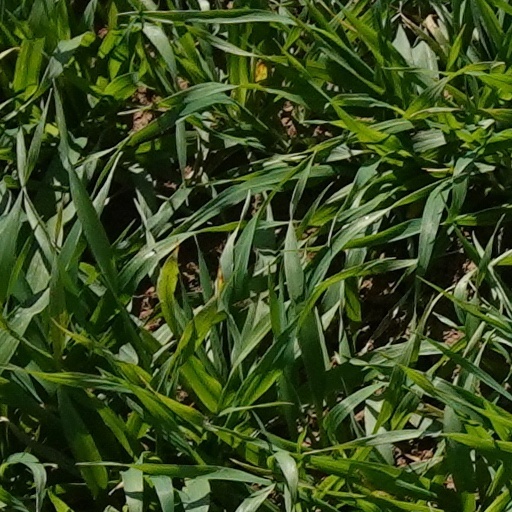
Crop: wheat